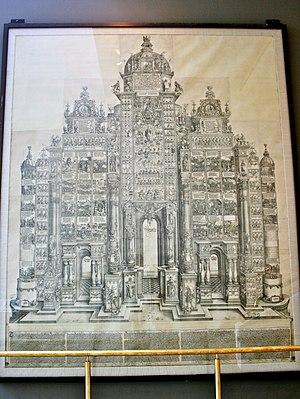
L'Arc de triomphe de Maximilien, en allemand : Ehrenpforte Maximilians des Ersten, est une gravure de grande dimension commandée par l'empereur Maximilien Iᵉʳ en 1512, réalisée par Albrecht Dürer, Johannes Stabius, Hans Springinklee, Wolf Traut, Albrecht Altdorfer et Hieronymus Andreae.